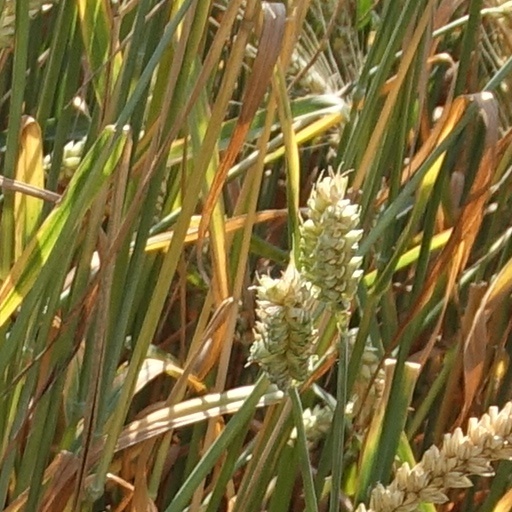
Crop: wheat